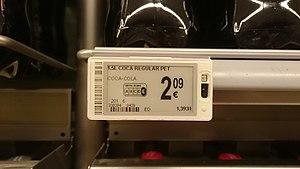
Coca Cola regular
L’étiquette électronique de gondole remplace aujourd'hui l'étiquette papier sur les rayons dans de nombreux commerces. Elle permet la mise à jour à distance des prix et donc une politique des prix plus dynamique et des stratégies promotionnelles plus agressives.